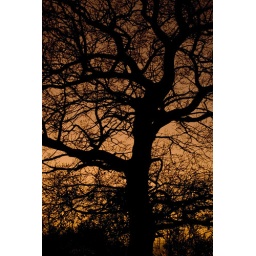
Large tree spotted while walking in the fields from Edenbridge, Kent